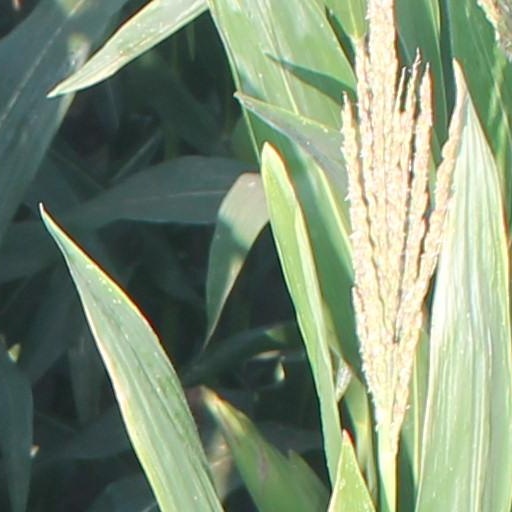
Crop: maize; corn